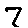
Label: 7